Rhodanese

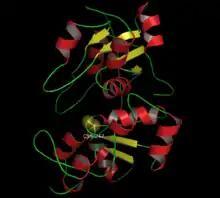

Rhodanese is a mitochondrial enzyme that detoxifies cyanide (CN) by converting it to thiocyanate (SCN, also known as "rhodanate"). In enzymatology, the common name is listed as thiosulfate sulfurtransferase. The diagram on the right shows the crystallographically-determined structure of rhodanese.